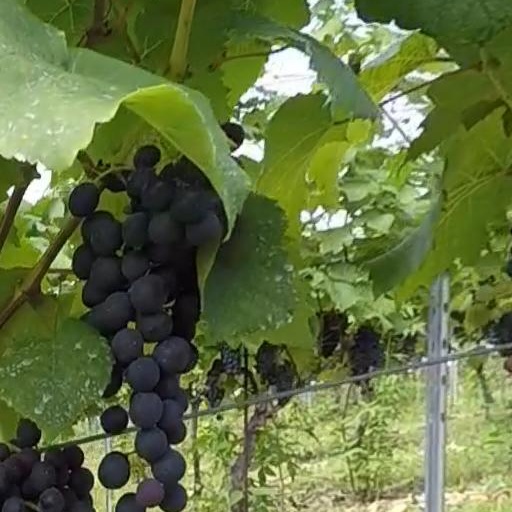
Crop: grape